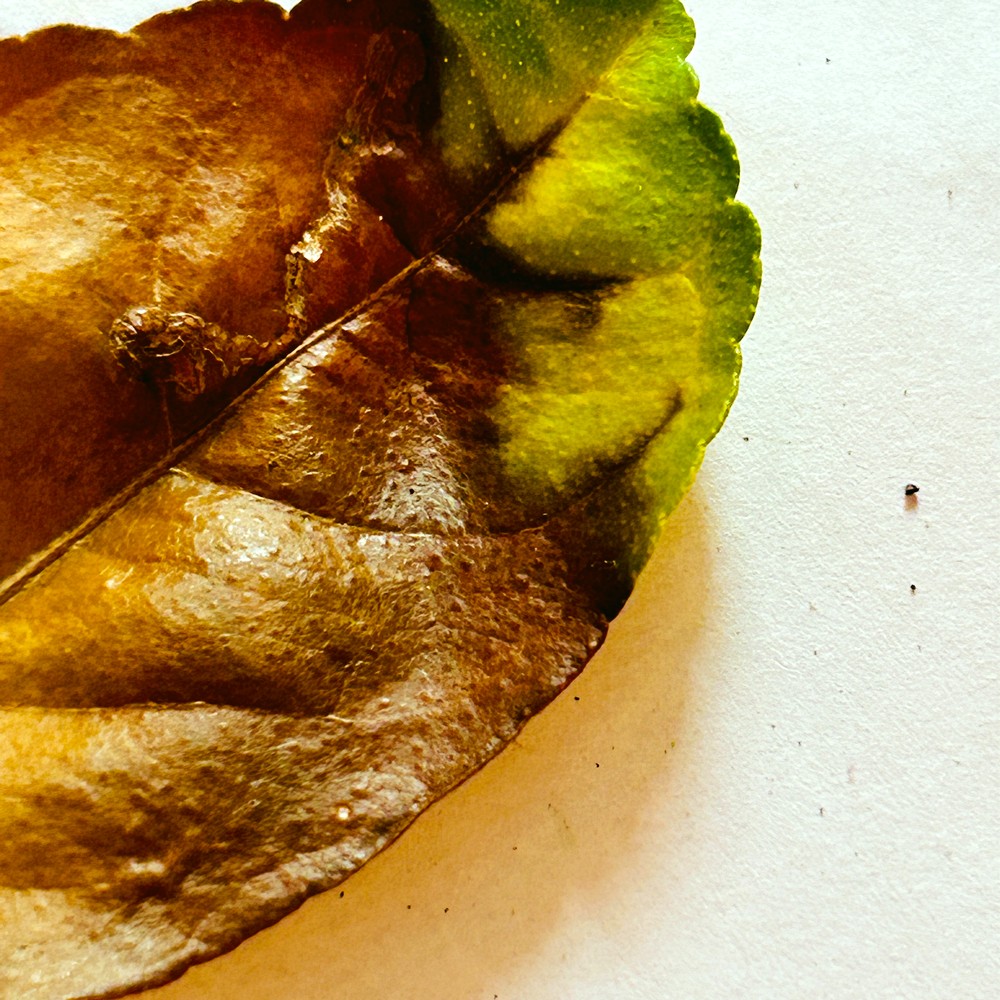
Label: Dry Leaf